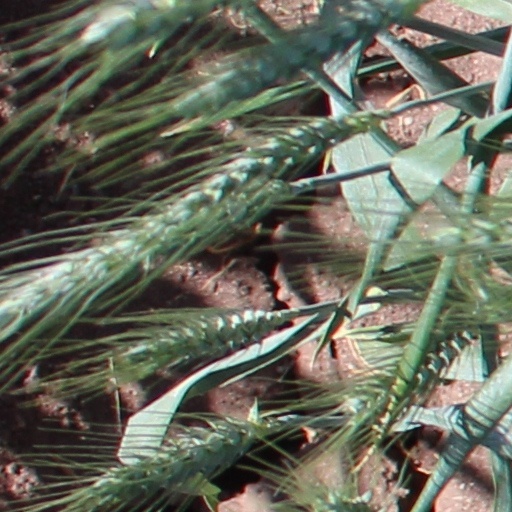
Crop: wheat